Ofotfjord

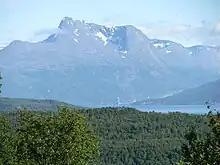
The fjord is surrounded by mountains and forested hills

The mountains are covered by forest below elevations of , birch being the most common tree, but pine and aspen are also common. The bedrock around the fjord consist of both hard minerals like gneiss and granite as well as softer minerals rich in lime; there is a dolomite quarry in the municipality of Narvik Municipality (photo).